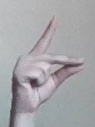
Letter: ta